George Francis Grimwood

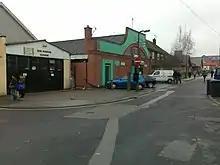
Billiard Hall, Villa Street, Beeston 1928

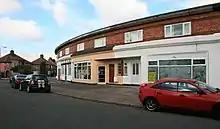
Shops on Lilac Crescent, Beeston 1936

George Francis Grimwood LRIBA (1874 - 15 Jan 1938) was a 20th-century engineer and architect based in Nottingham.